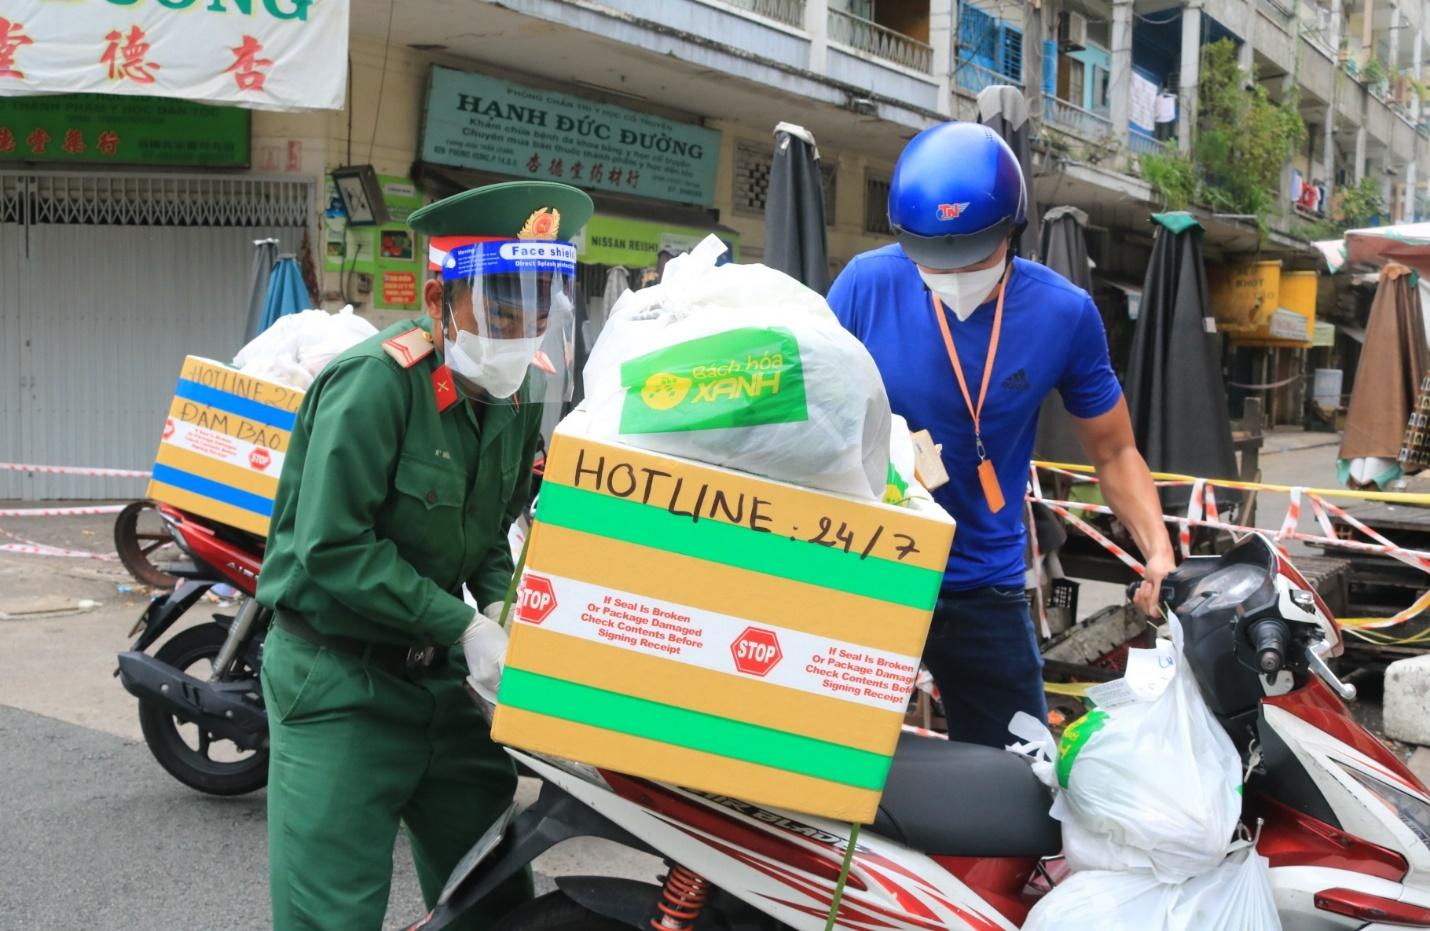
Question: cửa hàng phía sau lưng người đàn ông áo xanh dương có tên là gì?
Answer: cửa hàng phía sau lưng người đàn ông áo xanh dương có tên là hạnh đức đường